Zombie

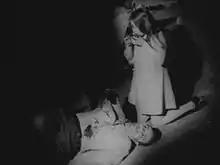
A young zombie (Kyra Schon) feeding on human flesh, from "Night of the Living Dead" (1968)

Zombie films in the 1980s and 1990s were not as commercially successful as "Dawn of the Dead" in the late 1970s. The mid-1980s produced few zombie films of note. Perhaps the most notable entry, the "Evil Dead" trilogy, while highly influential, are not technically zombie films, but films about demonic possession, despite the presence of the undead. 1985's "Re-Animator", loosely based on the Lovecraft story, stood out in the genre, achieving nearly unanimous critical acclaim and becoming a modest success, nearly outstripping Romero's "Day of the Dead" for box office returns.